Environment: real
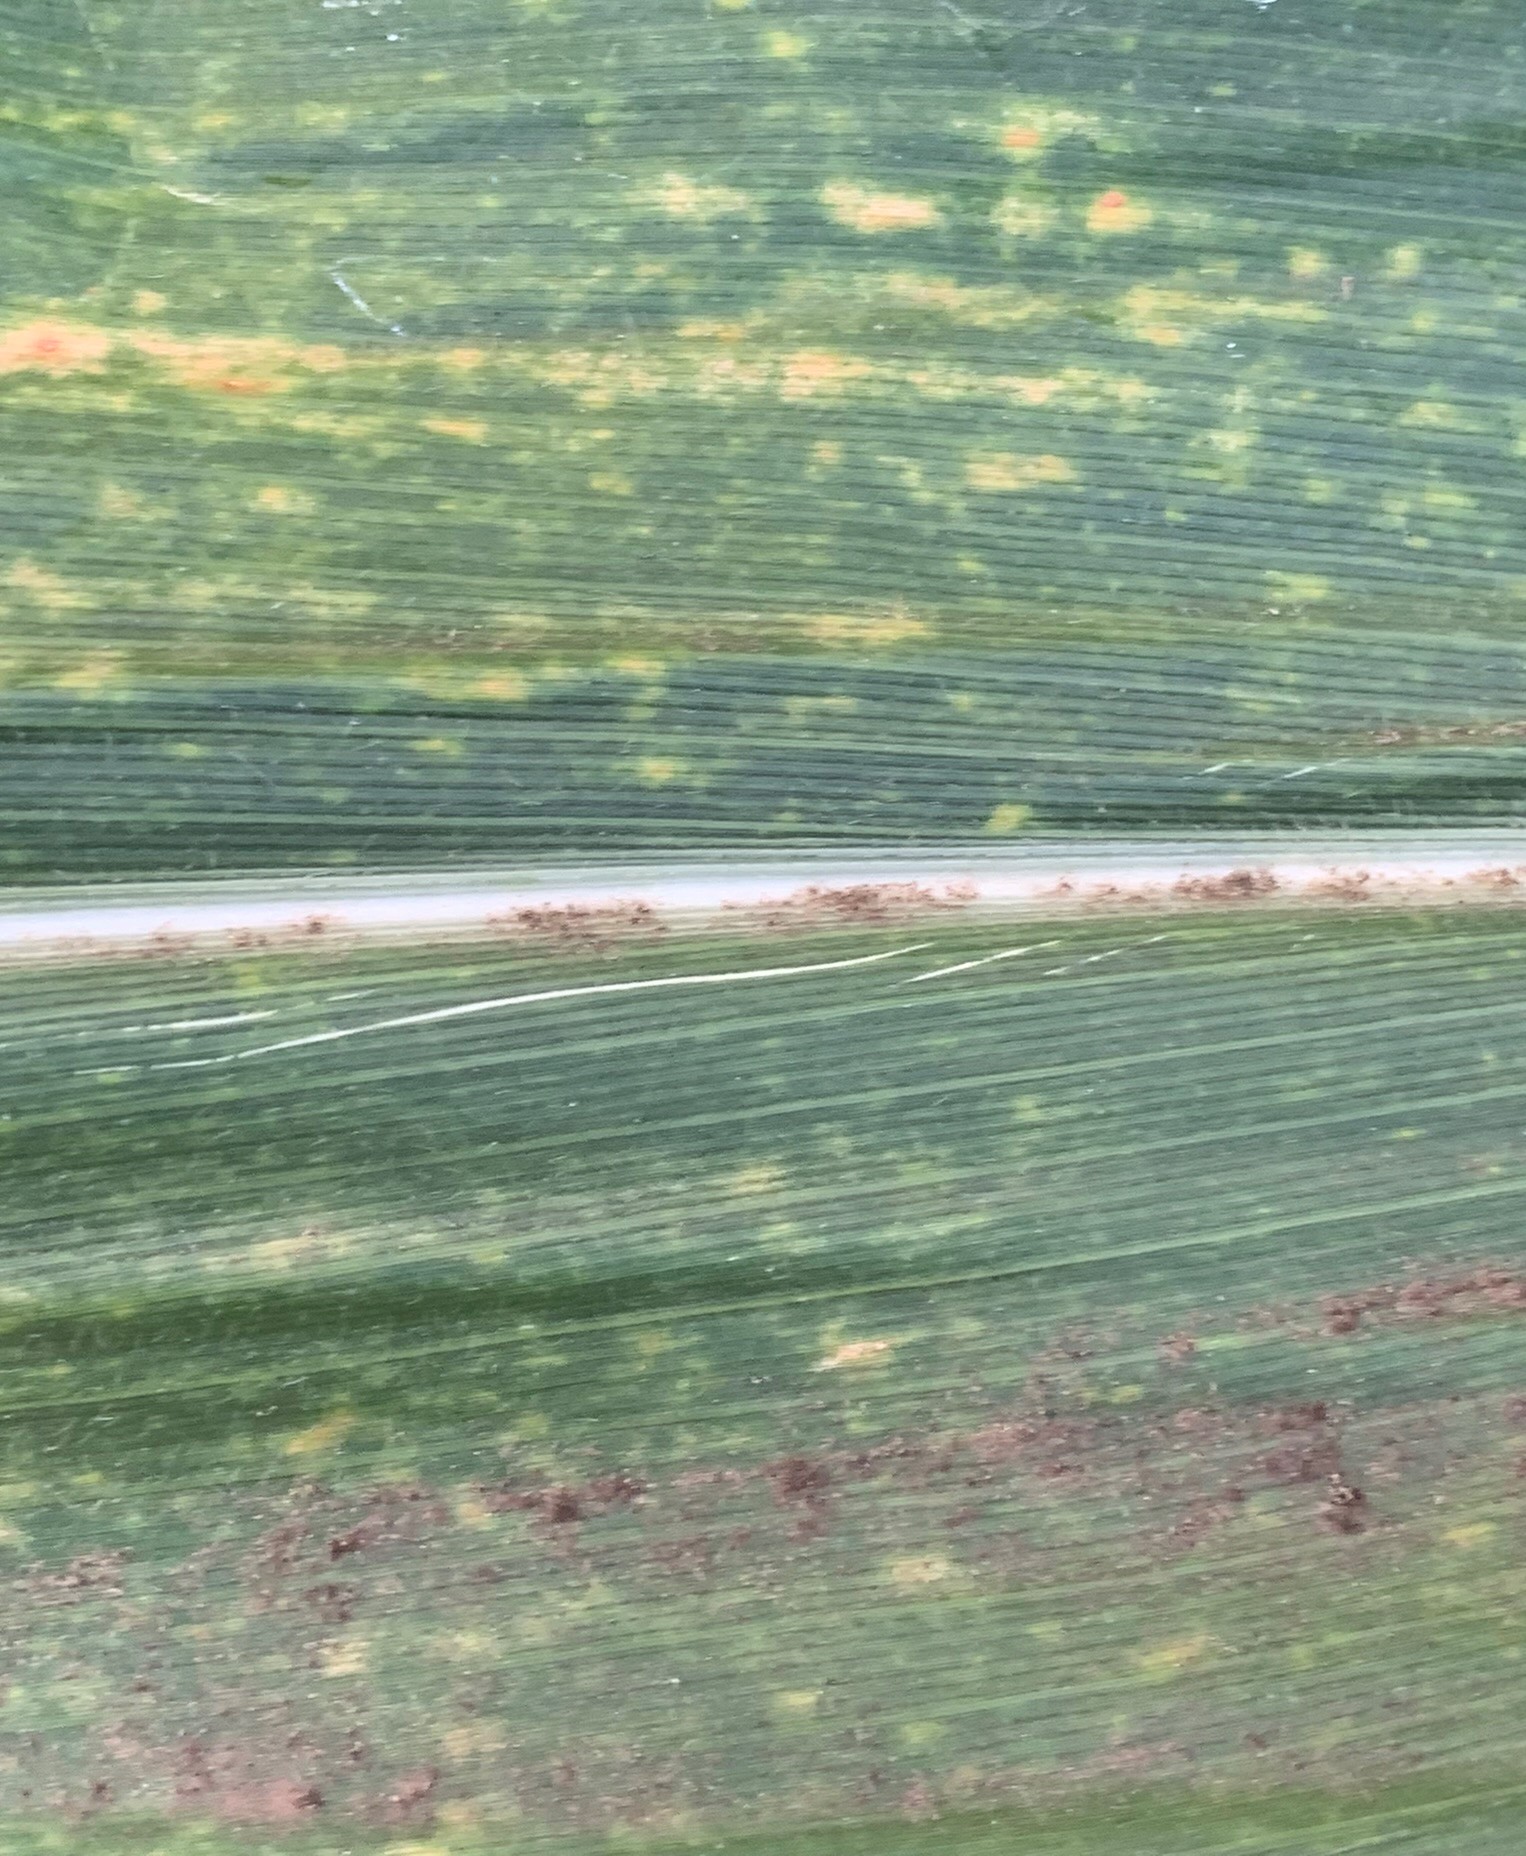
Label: lethal_necrosis